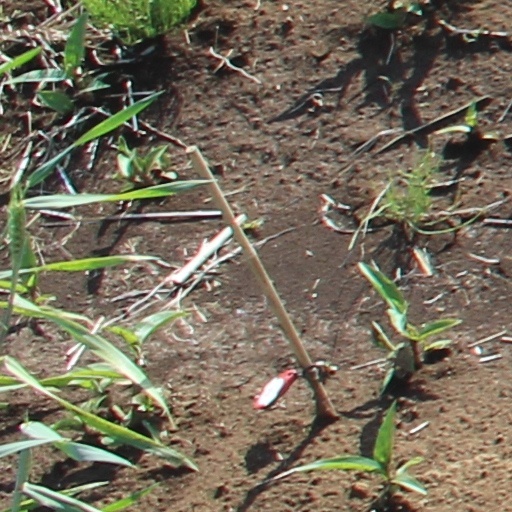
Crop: wheat